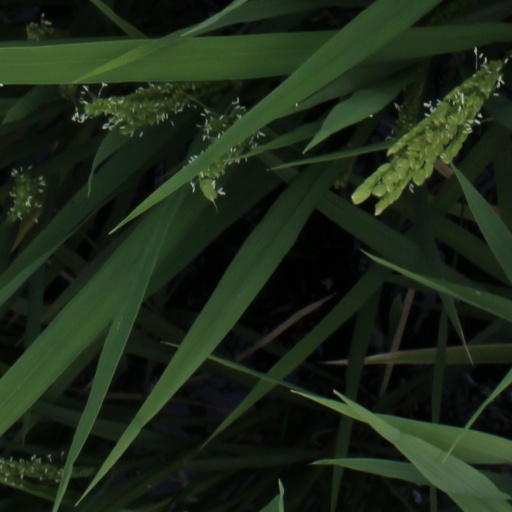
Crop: rice